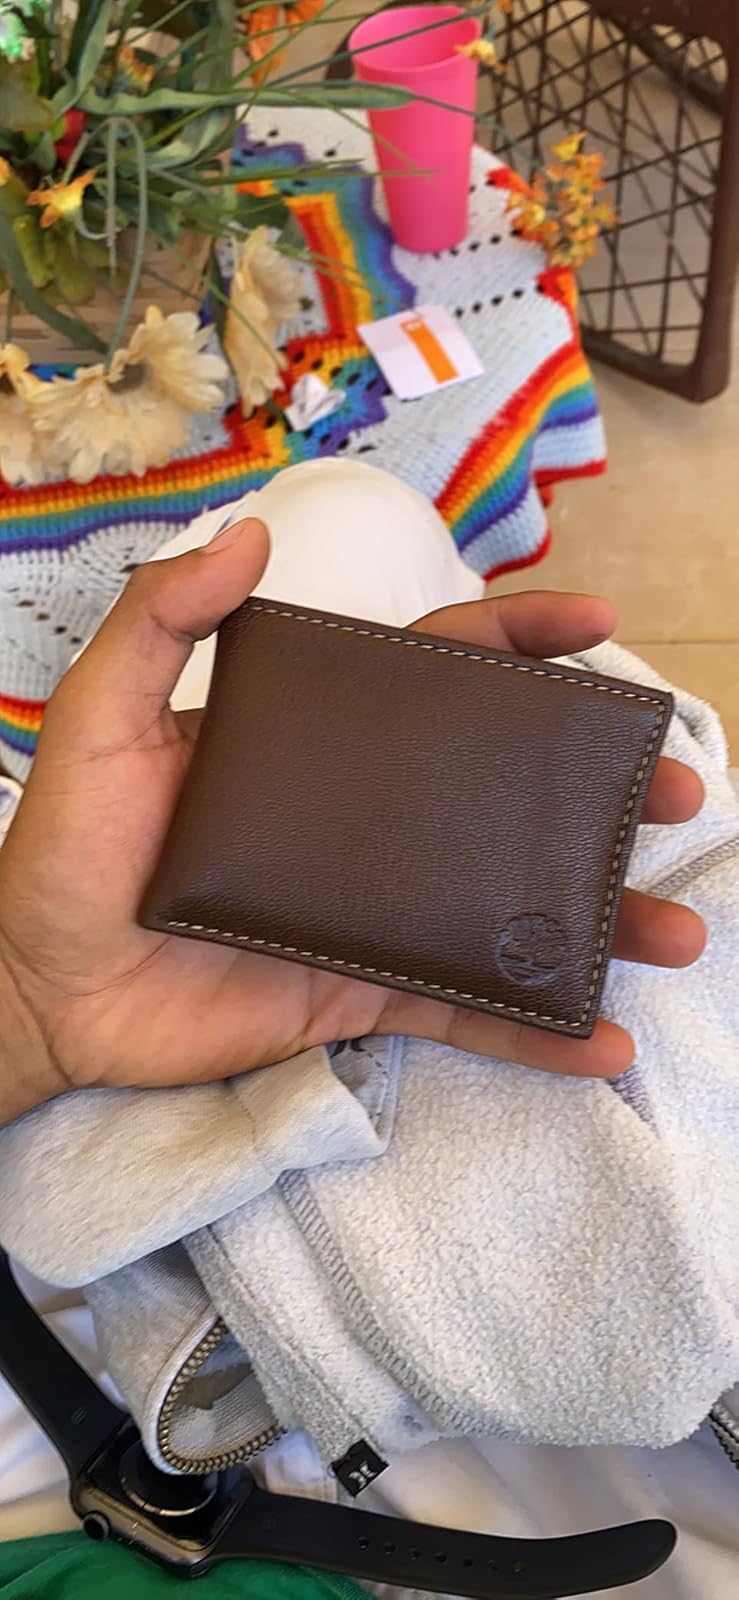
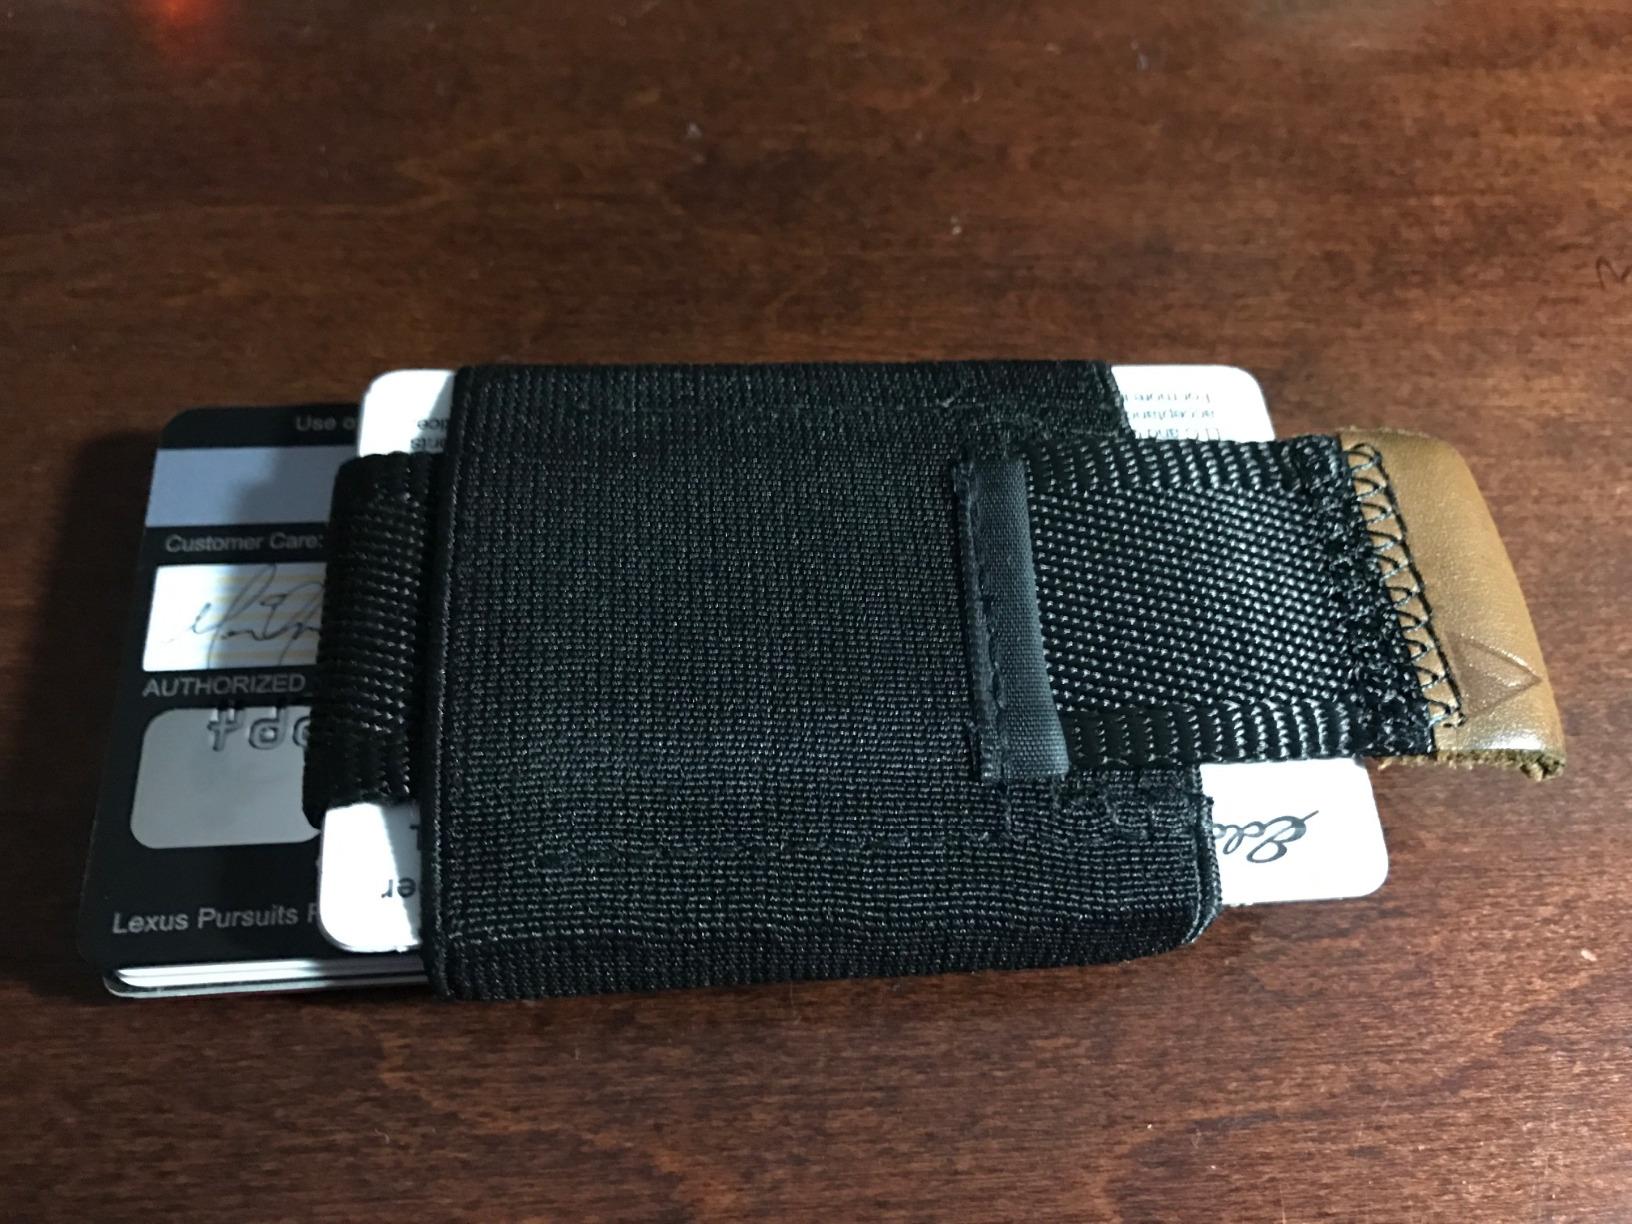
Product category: accessories_wallet
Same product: no